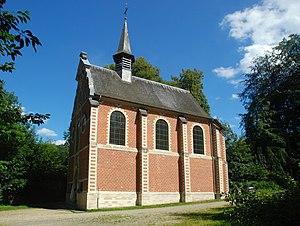
Belgique - Brabant flamand - Oud-Heverlee - Chapelle Notre-Dame de Steenbergen
Cette page regroupe l'ensemble des monuments classés de la ville belge d'Oud-Heverlee.
La chapelle Notre-Dame de Steenbergen est une chapelle de style baroque située sur le territoire de la commune belge d'Oud-Heverlee, dans la province du Brabant flamand.
Oud-Heverlee est une commune néerlandophone de Belgique située en Région flamande dans la province du Brabant flamand.